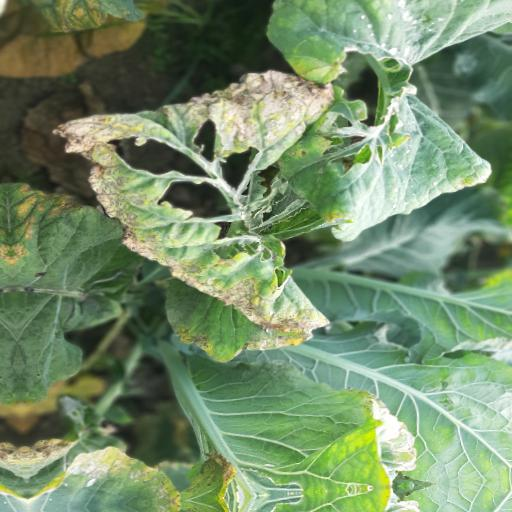
Label: Black Rot